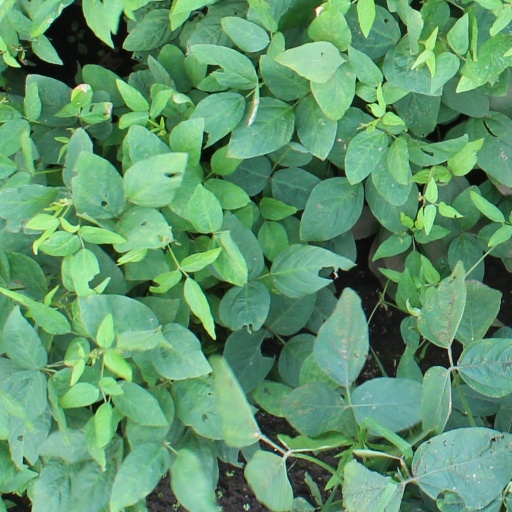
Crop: soybean